James T. Aubrey

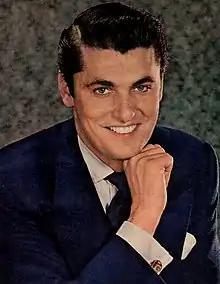
Friend Keefe Brasselle

Allegations of favoritism in purchasing programs were made against Aubrey. His friend Keefe Brasselle,who had minor film roles in the 1940s and 1950s, and met Aubrey when they both worked at KNXT, had no experience as a producer. "A 1965 edition of George Raft", said David Susskind, as there were also rumors Brasselle had ties to the Mafia. Nevertheless, Aubrey scheduled three shows from Brasselle's Richelieu Productions for the 1964–65 season, without pilot episodes. The shows were "The Baileys of Balboa", a sitcom with Paul Ford; the newspaper drama "The Reporter"; and "The Cara Williams Show", a sitcom starring Williams. Brasselle would personally supervise "The Reporter", shot in New York City. Costs skyrocketed on Brasselle's shows; after nine episodes, "The Reporter" was $450,000 over-budget, and ran only for three months. "Baileys" ran until April 1965, and "Cara Williams" finished after one season; all three shows were commercial failures, although Oulahan and Lambert described them as "no better and no worse than most of the new shows". When Aubrey was later asked why he aired three untested programs, he responded with "arrogance, I guess".